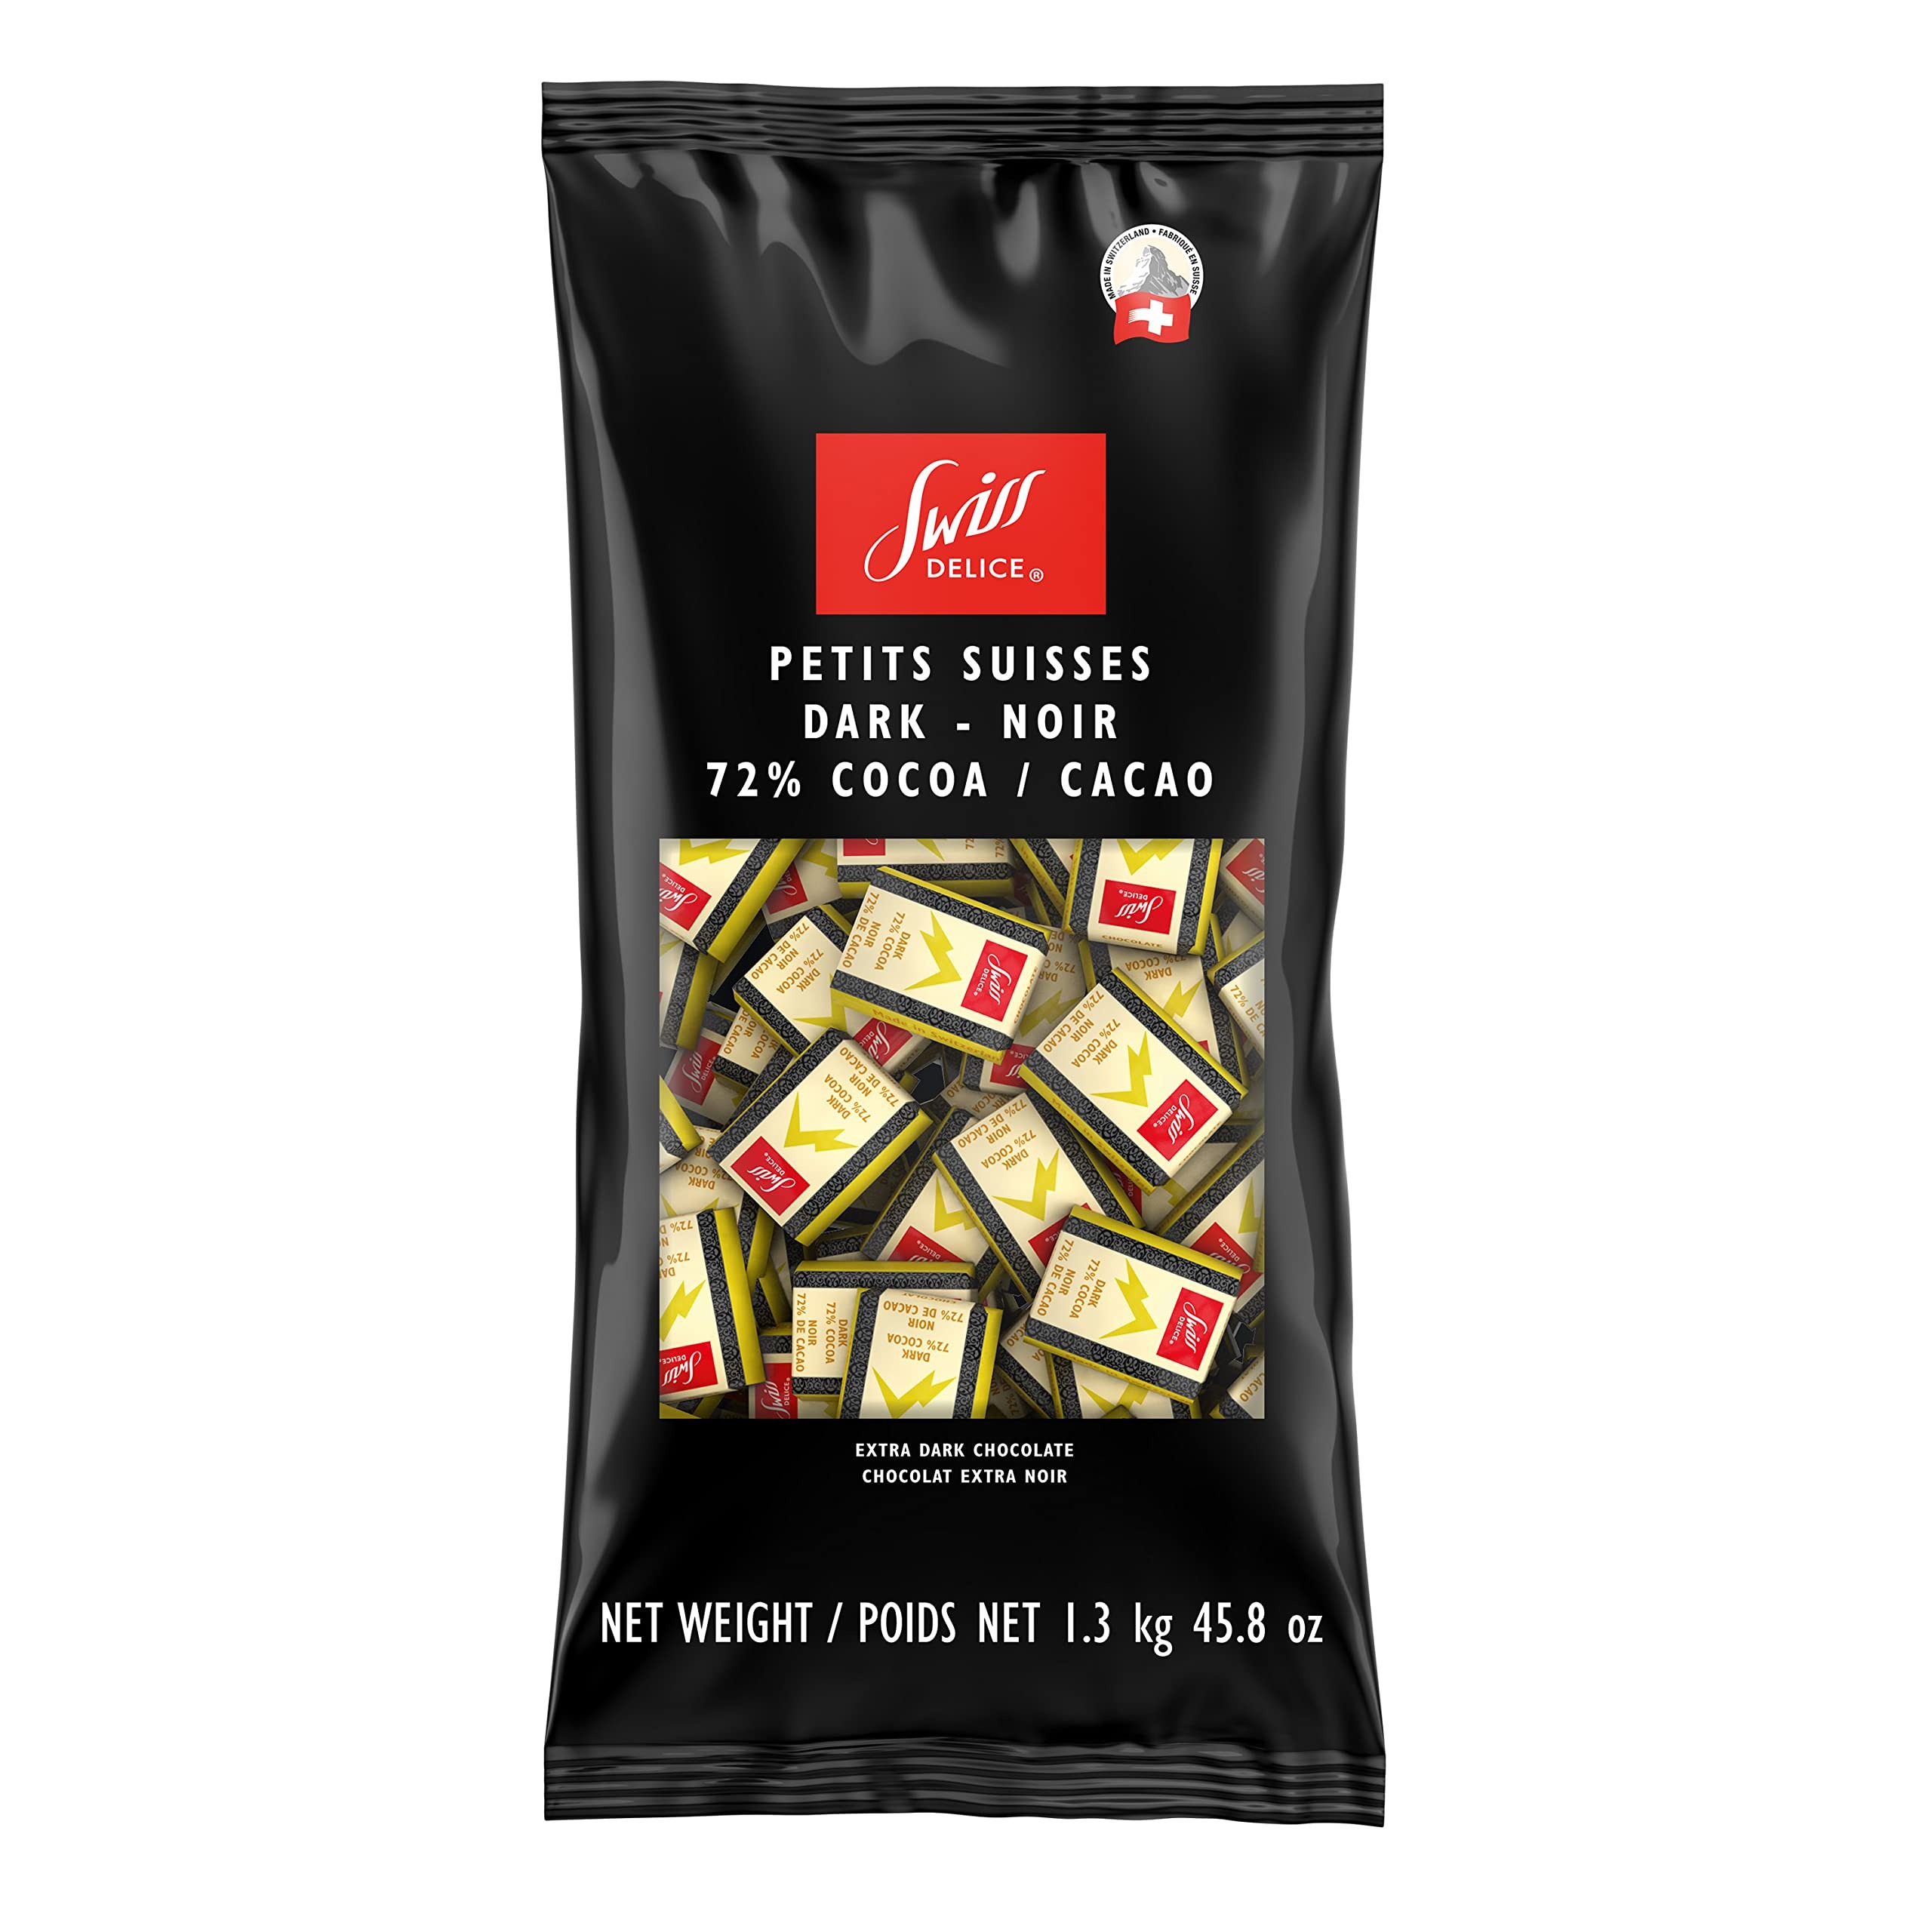
Item Name: Swiss Delice Dark Chocolate Squares - 72% Chocolate Noir - Chocolates Individually Wrapped - 2.8 lb Bulk (1300g) - Swiss Chocolates
Bullet Point 1: 7 Pieces is 39g
Bullet Point 2: Wrapped in individual pieces
Bullet Point 3: Extra Dark Chocolate
Bullet Point 4: May contain milk, tree nuts and soy
Bullet Point 5: 2.87 lbs
Product Description: Small and individual wrapped, extra creamy dark chocolate pieces. Swiss Delice offers authentic Swiss chocolate indulgences that elevate any occasion.
Value: 45.8
Unit: Ounce

Price: 35.9